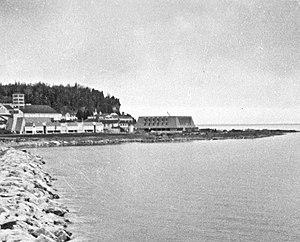
Bâtiments du centre de rencontre du réarmement moral de Mission Point, à Mackinac Island, en 1969.
Le Réarmement moral est un mouvement international qui a existé de 1938 à 2001. Il s'est développé à partir des Groupes d'Oxford, mouvement chrétien essentiellement anglo-saxon fondé dans les années 1920 par le pasteur américain Frank Buchman, et est devenu un réseau international, et en grande partie informel, de personnes de toutes confessions et de toutes origines, qui s'est illustré à plusieurs reprises dans le domaine de la réconciliation entre les peuples ou dans le domaine social en travaillant pour la tolérance et la compréhension mutuelle par le changement personnel. Après avoir été critiqué pour son anti-communisme, le mouvement de réarmement moral, désormais dirigé de manière collégiale, a été renommé Initiatives et Changement en 2001, signalant ainsi qu'il s'éloignait de ses origines religieuses et de son passé idéologique.